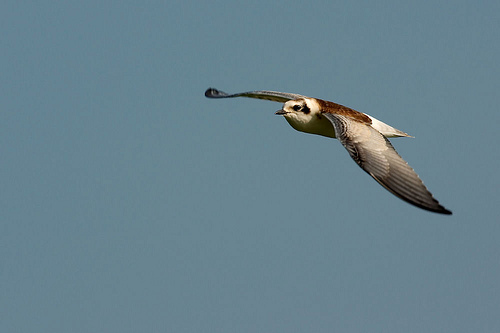
this larger bird has a white belly and neck with a rust colored back with white and black primaries and secondaries.
the bird has a white head with a black nape, and dark brown back and white tail.
this bird has a white breast and crown, black cheek patch and black-tipped primaries.
white belly and rumped bird with small black bill and cheek patch, and grey primaries.
the birds has a brown back and grey and black wings.
this particular bird has a long wingspan and a small black beakthe bird has a brown back and grey wings.
a large bird with a white belly, breast, tail, and head with a brown back.
a large white, brown and grey bird with a small, flat beak.
this large bird has a brown back, white breast, and a short pointed bill.
Species: Black Tern